Battle of Camp Hill

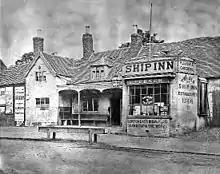
The Ship Inn in the mid-1860s. It was demolished in 1867.

It was about three in the afternoon that Rupert, to his surprise, found that "the sturdy sons of freedom", as the local historians Hutton and Guest called them, were determined to fight. This determination was opposed to the opinion of the Parliamentarians—not only of the military, but also of the civilians—the ministers of Birmingham, and the leading men of the town; but the "middle and inferior sort" of people, especially those that bore arms, insisted on resisting, so at last they all resolved to fight. Finding such was their case, Rupert gave the order to attack their defences at once. The defences were only a bank of earth, behind which the handful of musketeers was placed. As the Royalists advanced they received so heavy a fire that on reaching the works they could not stand up against it and had to retire. A second attempt met with a similar repulse.